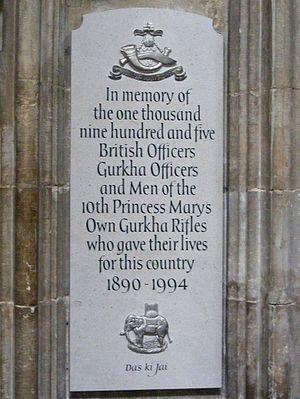
Le 10ᵉ Régiment de fusiliers Gurkha de la Princess Mary, ou 10th Princess Mary's Own Gurkha Rifles, était à l'origine un régiment de fusiliers de l'armée indienne britannique recrutant des Gurkhas des Indes et de Népal. Le régiment fut formé pour la première fois en 1890, prenant les traditions d'une unité de police et, au cours de son existence, il subit un certain nombre de changements de désignation et de composition. Il participa à un certain nombre de campagnes sur les frontières indiennes au cours du XIXᵉ et au début du XXᵉ siècle, avant de combattre pendant la Première Guerre mondiale, la troisième guerre anglo-afghane et la Seconde Guerre mondiale. Après l'indépendance de l'Inde en 1947, le régiment fut l'un des quatre régiments Gurkha à être transféré à l'armée britannique. Dans les années 1960, il participa activement à la situation d'urgence malaise ainsi qu'à la confrontation indonésienne. Il fusionna ensuite avec les trois autres régiments britanniques Gurkha pour former le Royal Gurkha Rifles en 1994.